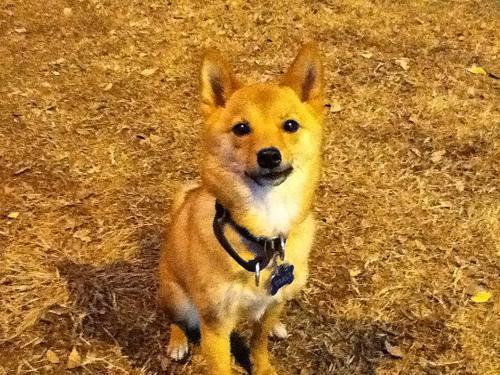
shiba inu